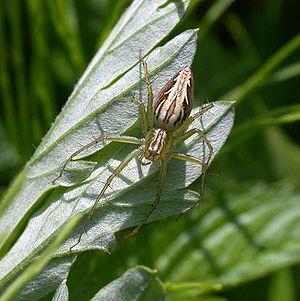
Les Oxyopidae sont une famille d'araignées aranéomorphes. Elles sont appelée araignées-lynx.